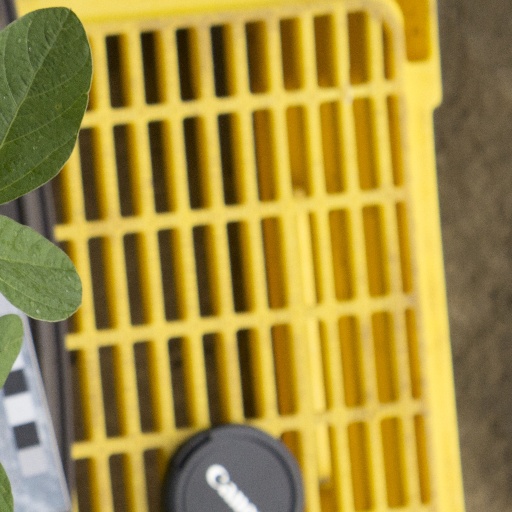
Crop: soybean